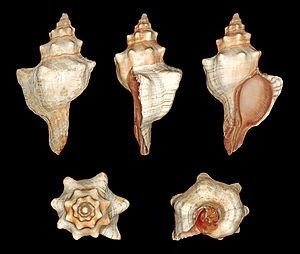
Coquille de Pleuroploca trapezium (Fasciolariidae), pêchée dans la zone indo-pacifique. De gauche à droite et de haut en bas
Pleuroplocas est un genre de mollusques gastéropodes de la famille des Fasciolariidae.
Fasciolariidae est une famille de mollusques gastéropodes de l'ordre des Neogastropoda.
L'espèce Pleuroploca trapezium est un mollusque appartenant à la famille des Fasciolariidae.